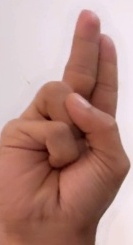
ASL sign: U